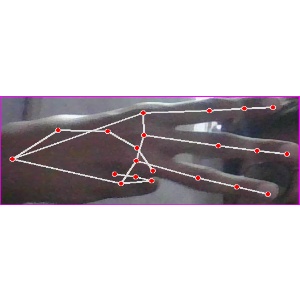
अक्षर: भ